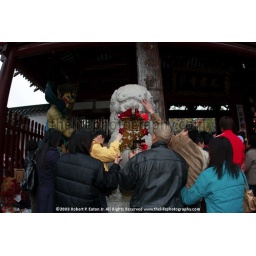
CHinese people placing hands all over stone lion at the 1700 year old Guangxiaosi Buddhist temple.